Stonewall Inn

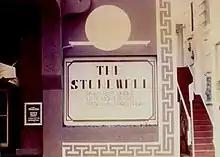
A sign inside the Stonewall Inn's 1970s location at Miami Beach, Florida

The Stonewall riots started in the early morning hours of June 28, 1969. According to a "Daily News" article from the time, the NYPD had obtained a warrant to raid the bar because it was illegally serving liquor; later accounts said the raid was precipitated by an anonymous tip that the Mafia was trading stolen bonds. In any case, it was the first time the NYPD did not give the managers advance notice of a raid. Around 1:20 a.m., a team of eight undercover officers, led by Pine, raided the bar. As was customary, the police began to check patrons' identification. The routine raid did not go as planned, as patrol wagons for the arrested patrons took longer to arrive than expected. A scuffle broke out when a butch lesbian in handcuffs was escorted from the door of the bar to the waiting police wagon several times. The police tried to restrain some of the crowd and knocked a few people down, which incited bystanders even more. Eventually, the police were barricaded inside; the crowd was not cleared until 4:00 a.m.